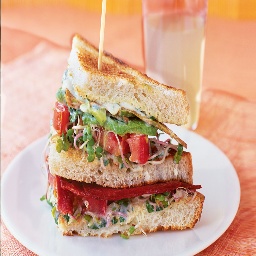
Label: sandwich